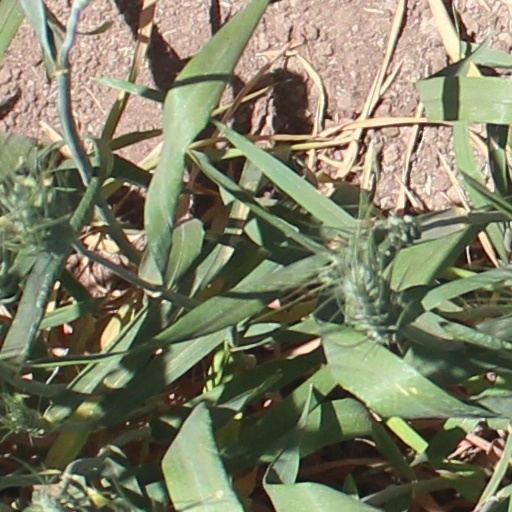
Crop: wheat